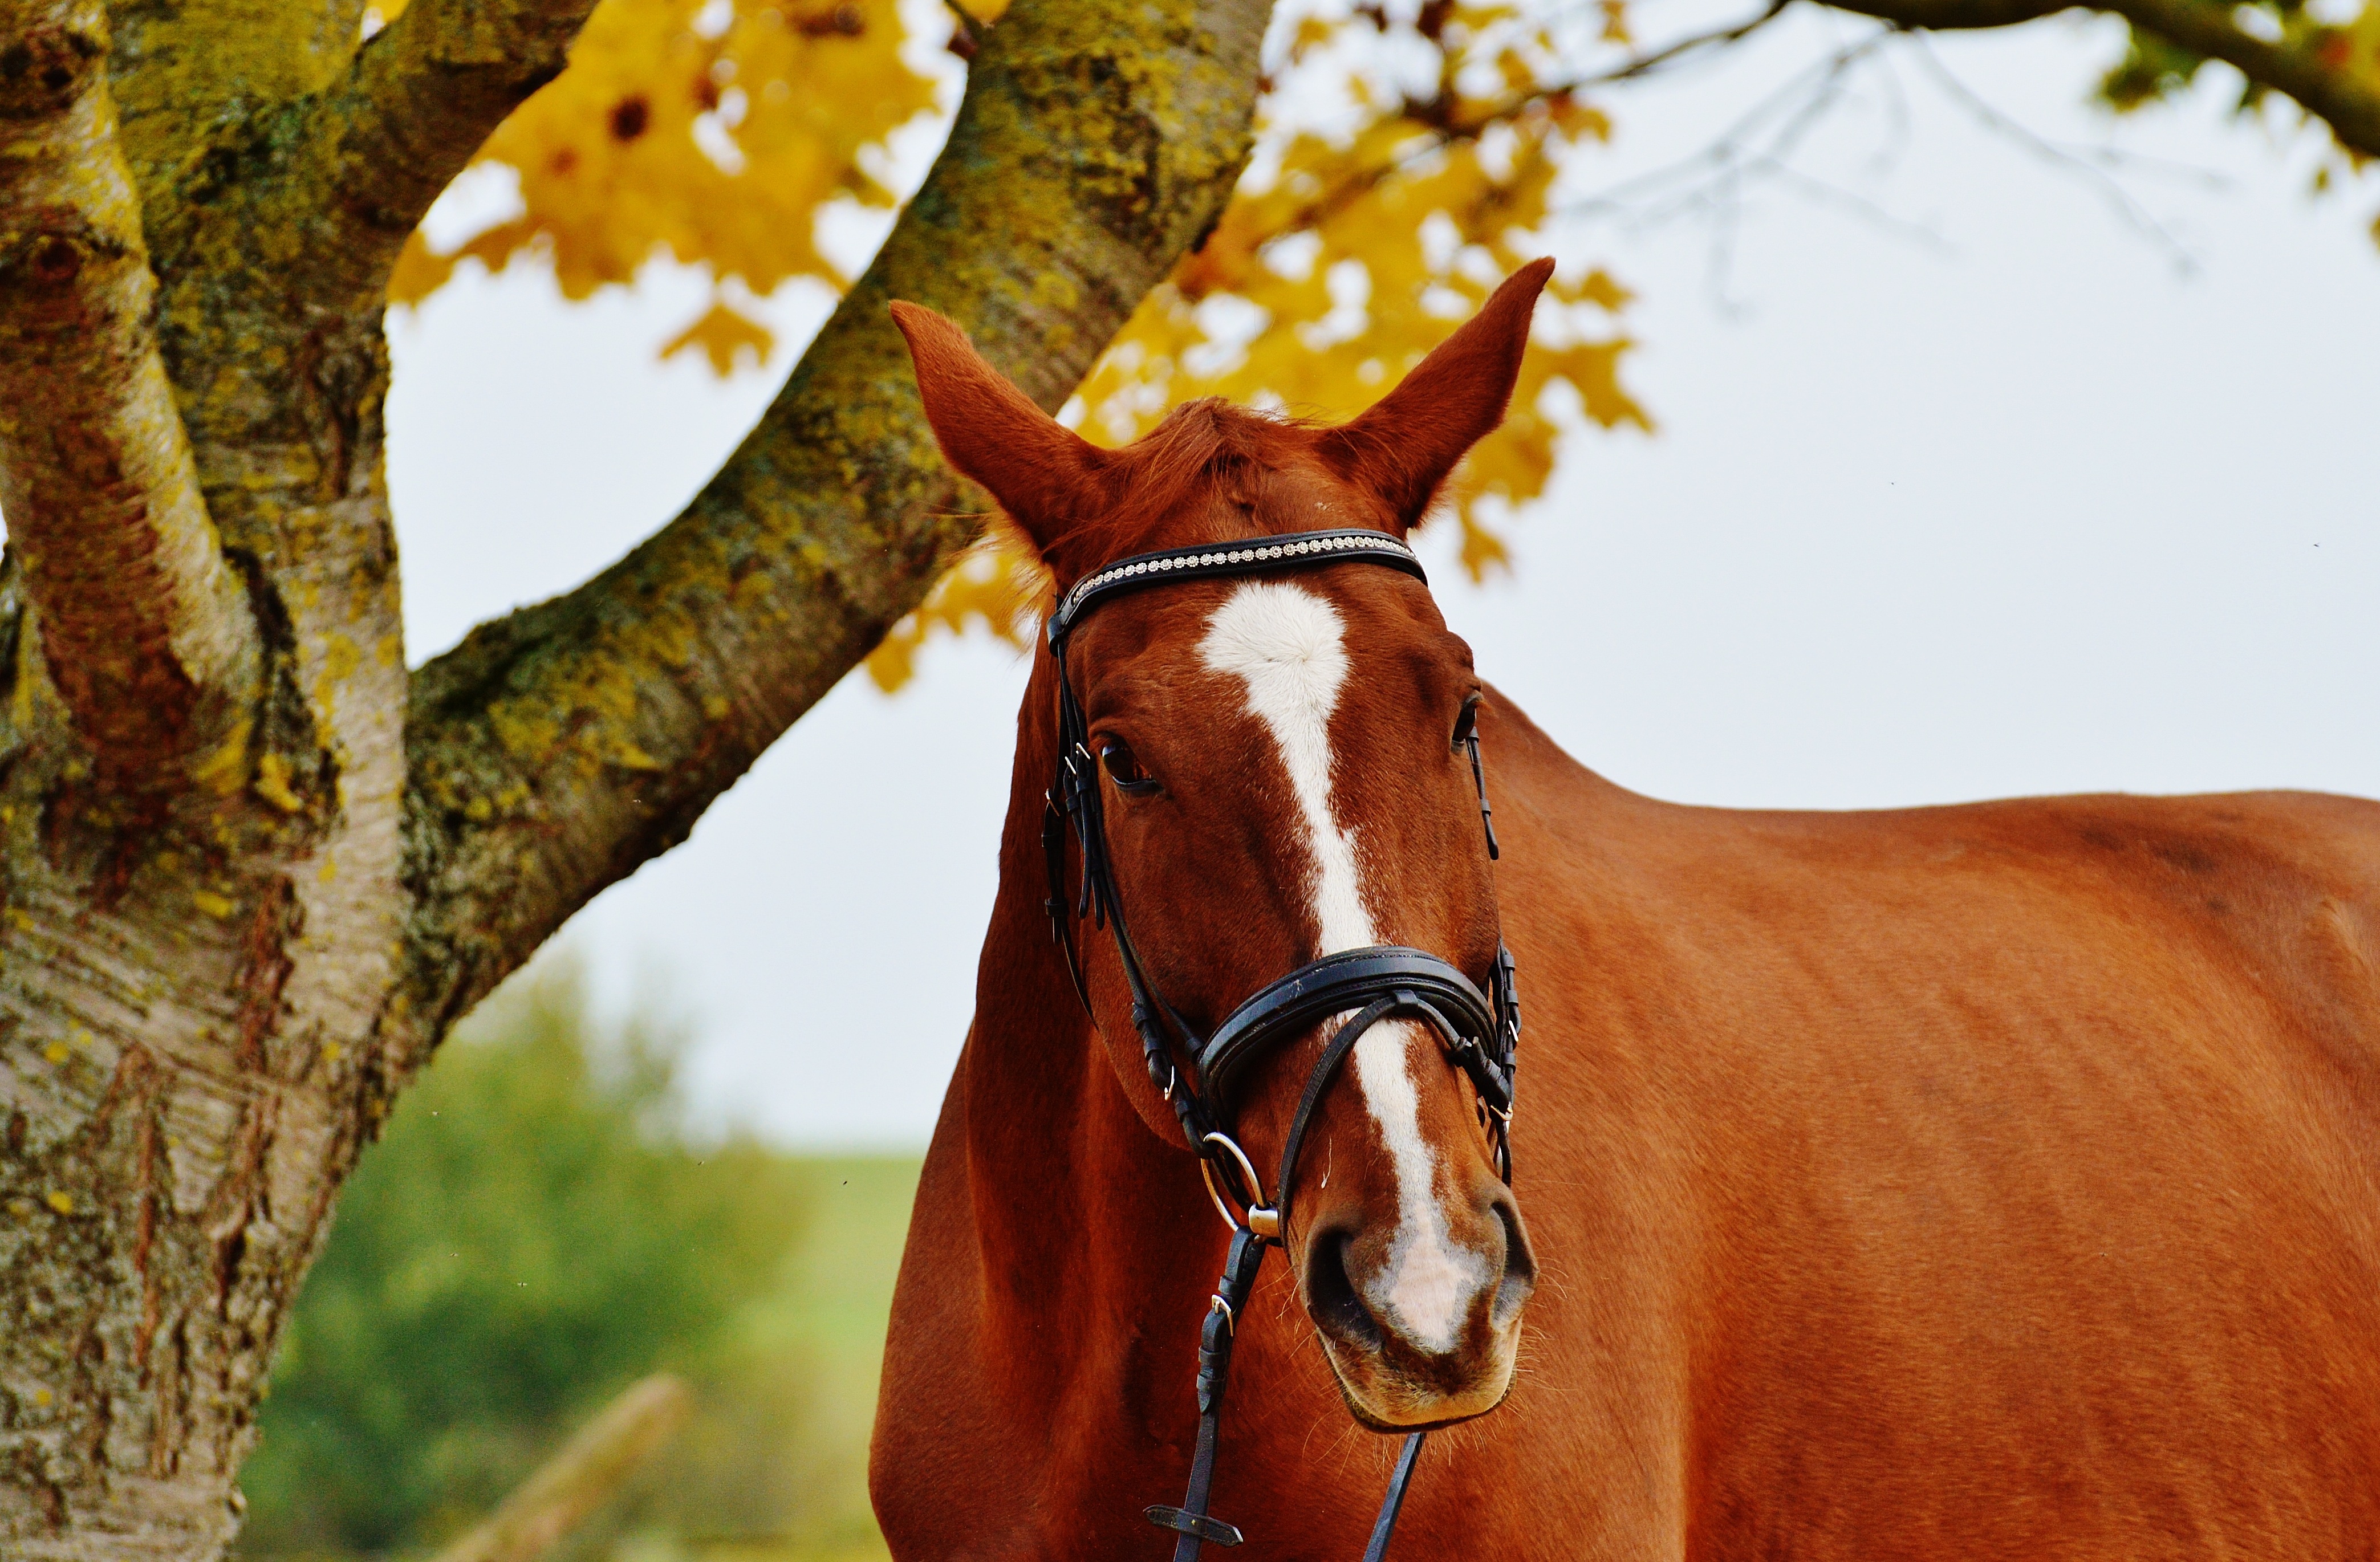
meadow, flower, animal, horse, autumn, brown, mammal, stallion, mane, ride, season, fauna, close up, bridle, mare, coupling, reiterhof, horse like mammal, mustang horse